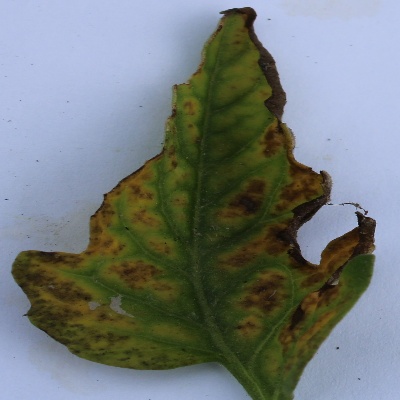
Crop: Tomato
Condition: septoria leaf spot